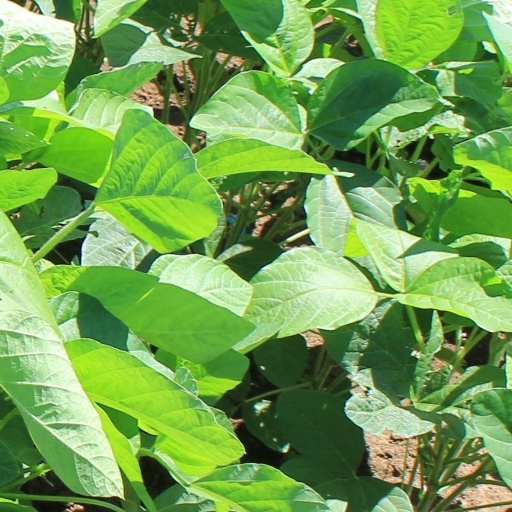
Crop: soybean